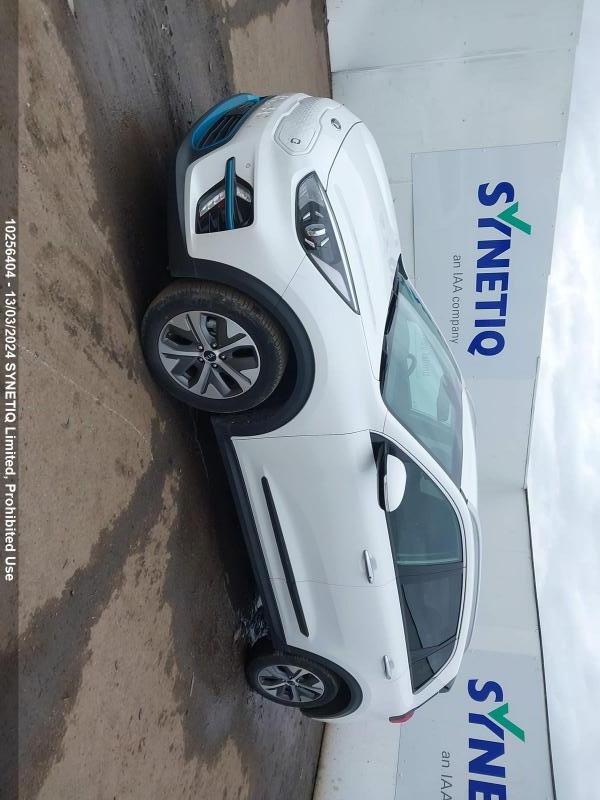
Aucun dommage détecté.
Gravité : aucun